USS Stoddard

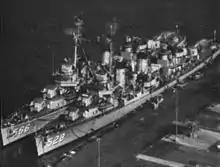
and "Stoddard" at Pearl Harbor, in 1960.

"Stoddard" remained inactive, berthed with the Charleston Group of the Atlantic Reserve Fleet, until November 1950, when she was reactivated. She was recommissioned on 9 March 1951. She fitted out at Charleston and Newport, R.I., and then conducted shakedown cruises at Newport and Guantanamo Bay, Cuba. "Stoddard" alternated deployments with the 6th Fleet in the Mediterranean Sea with overhauls at Philadelphia and operations along the Atlantic seaboard of the United States until December 1954, when she transited the Panama Canal and joined the Pacific Fleet.